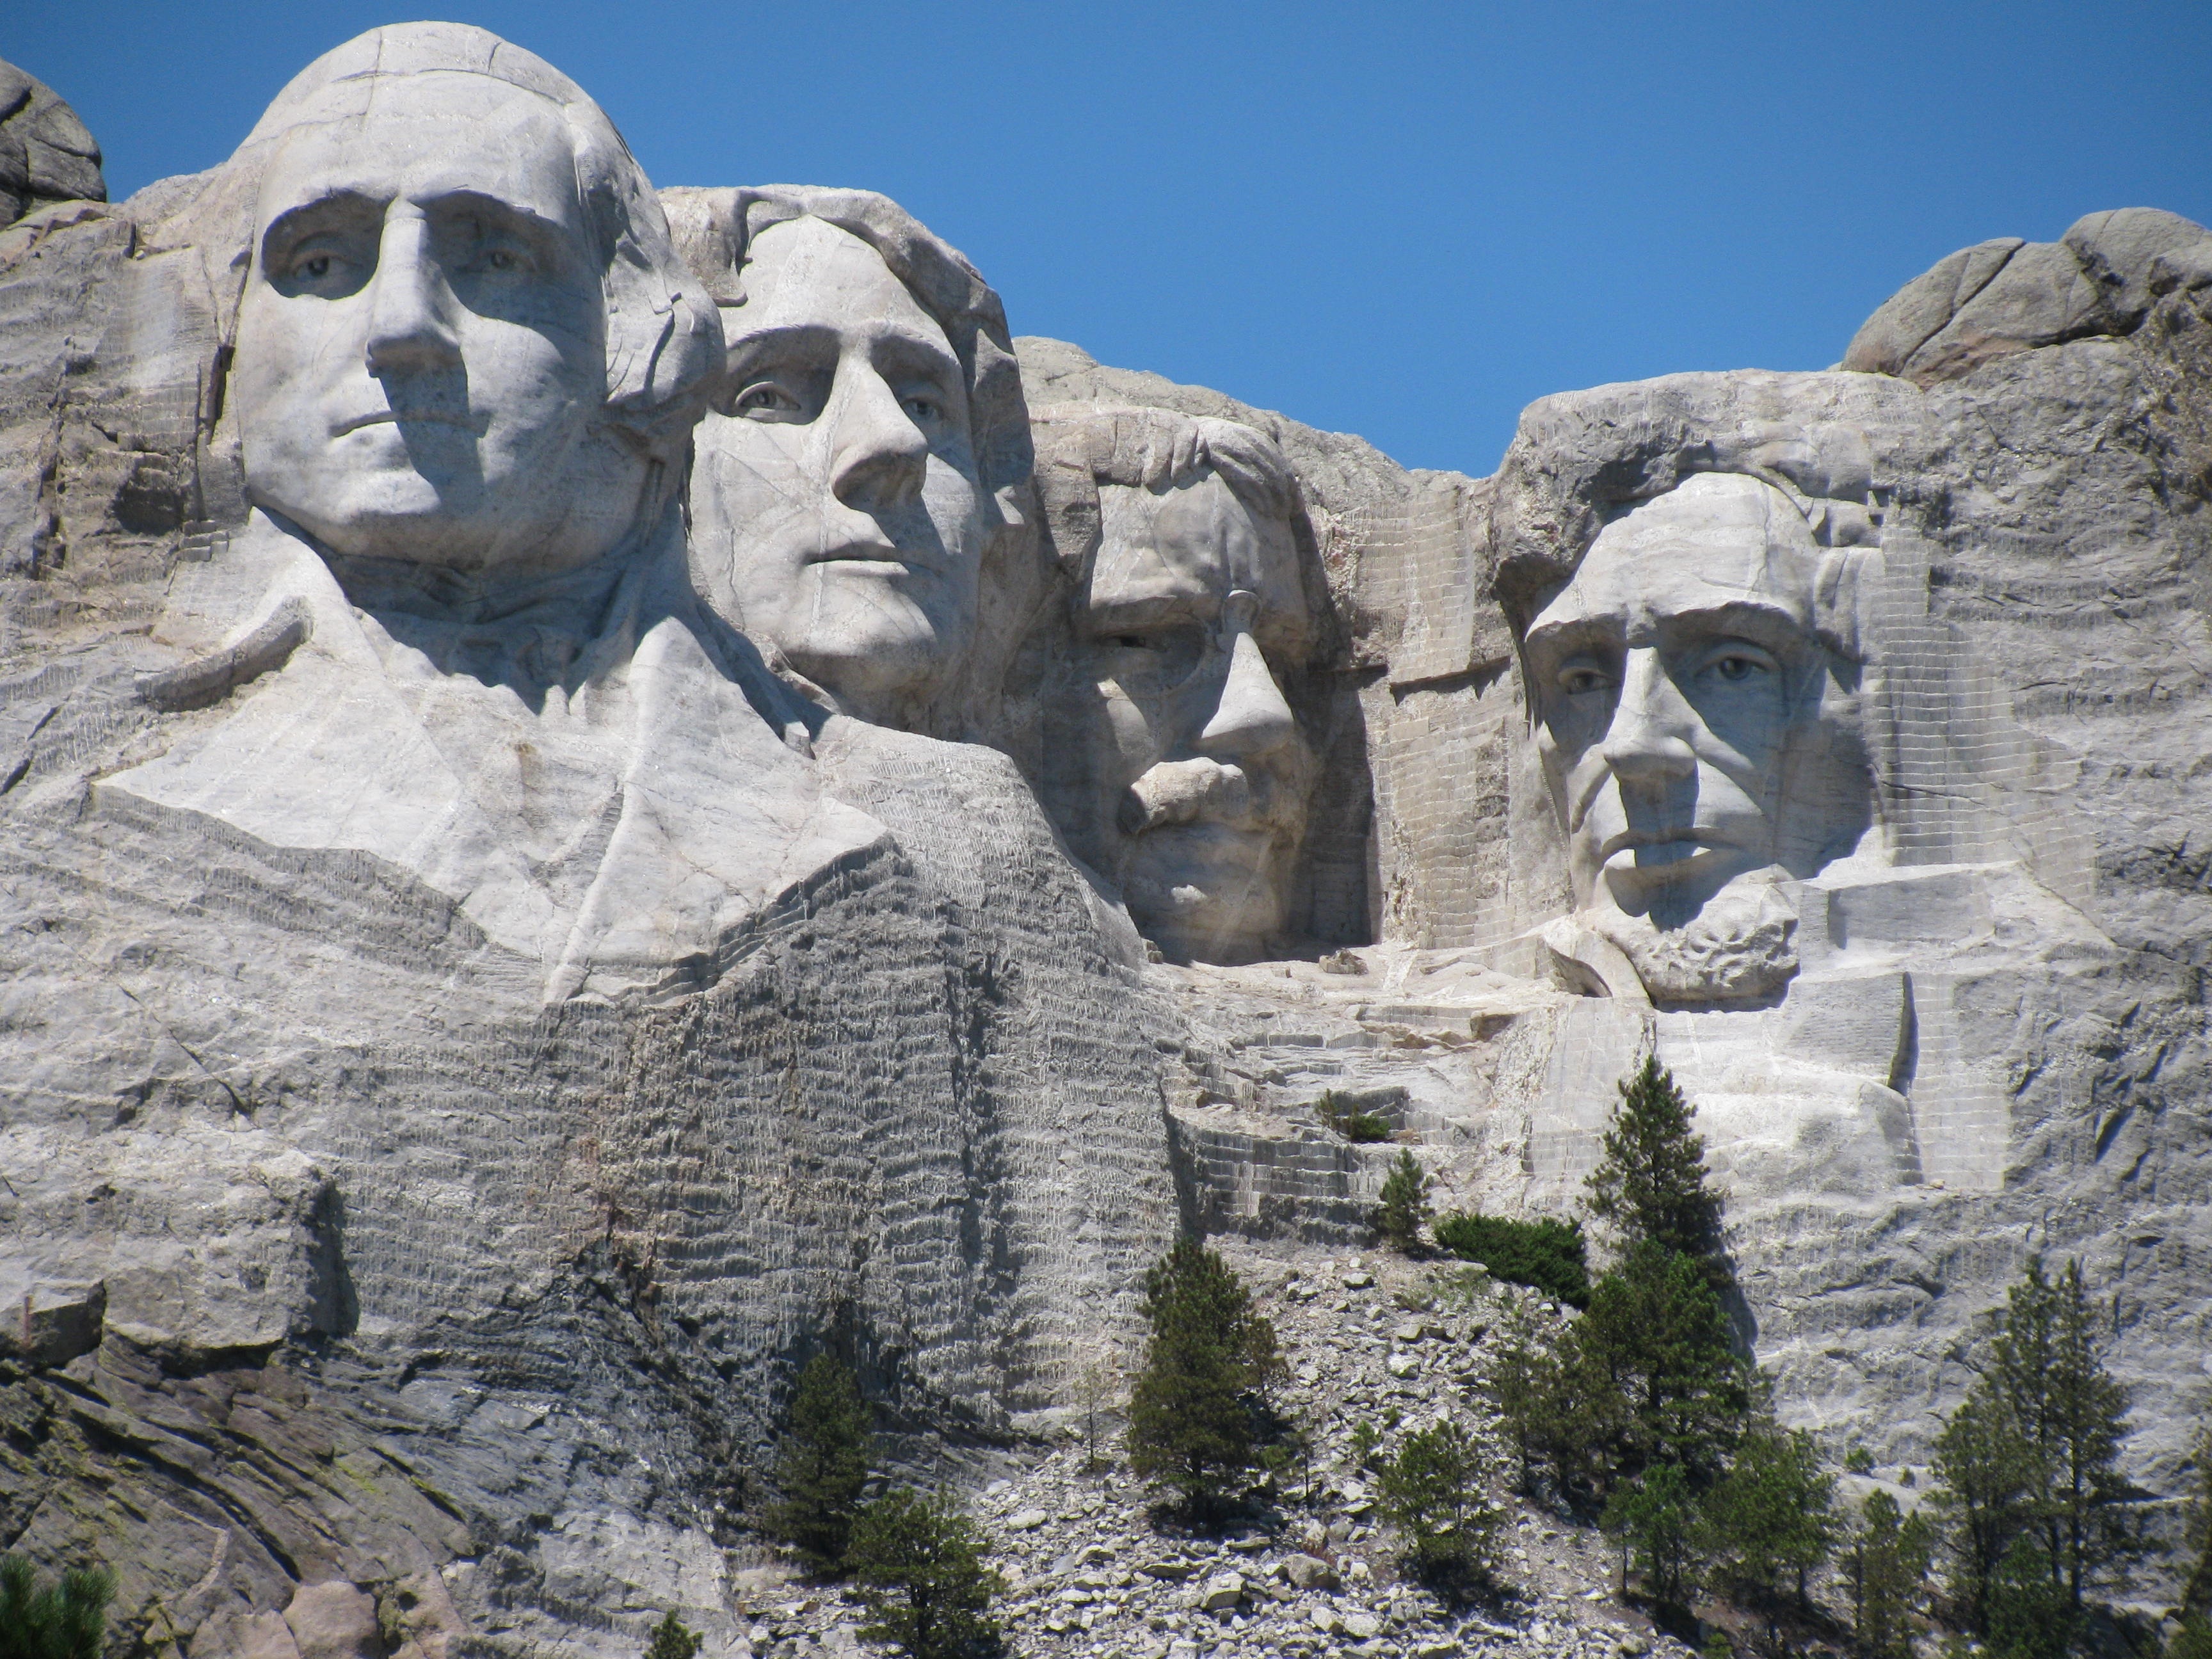
rock, mountain, valley, mountain range, formation, usa, landmark, mount rushmore, geology, badlands, monolith, head of presidents, custer park, ancient history, mountainous landforms